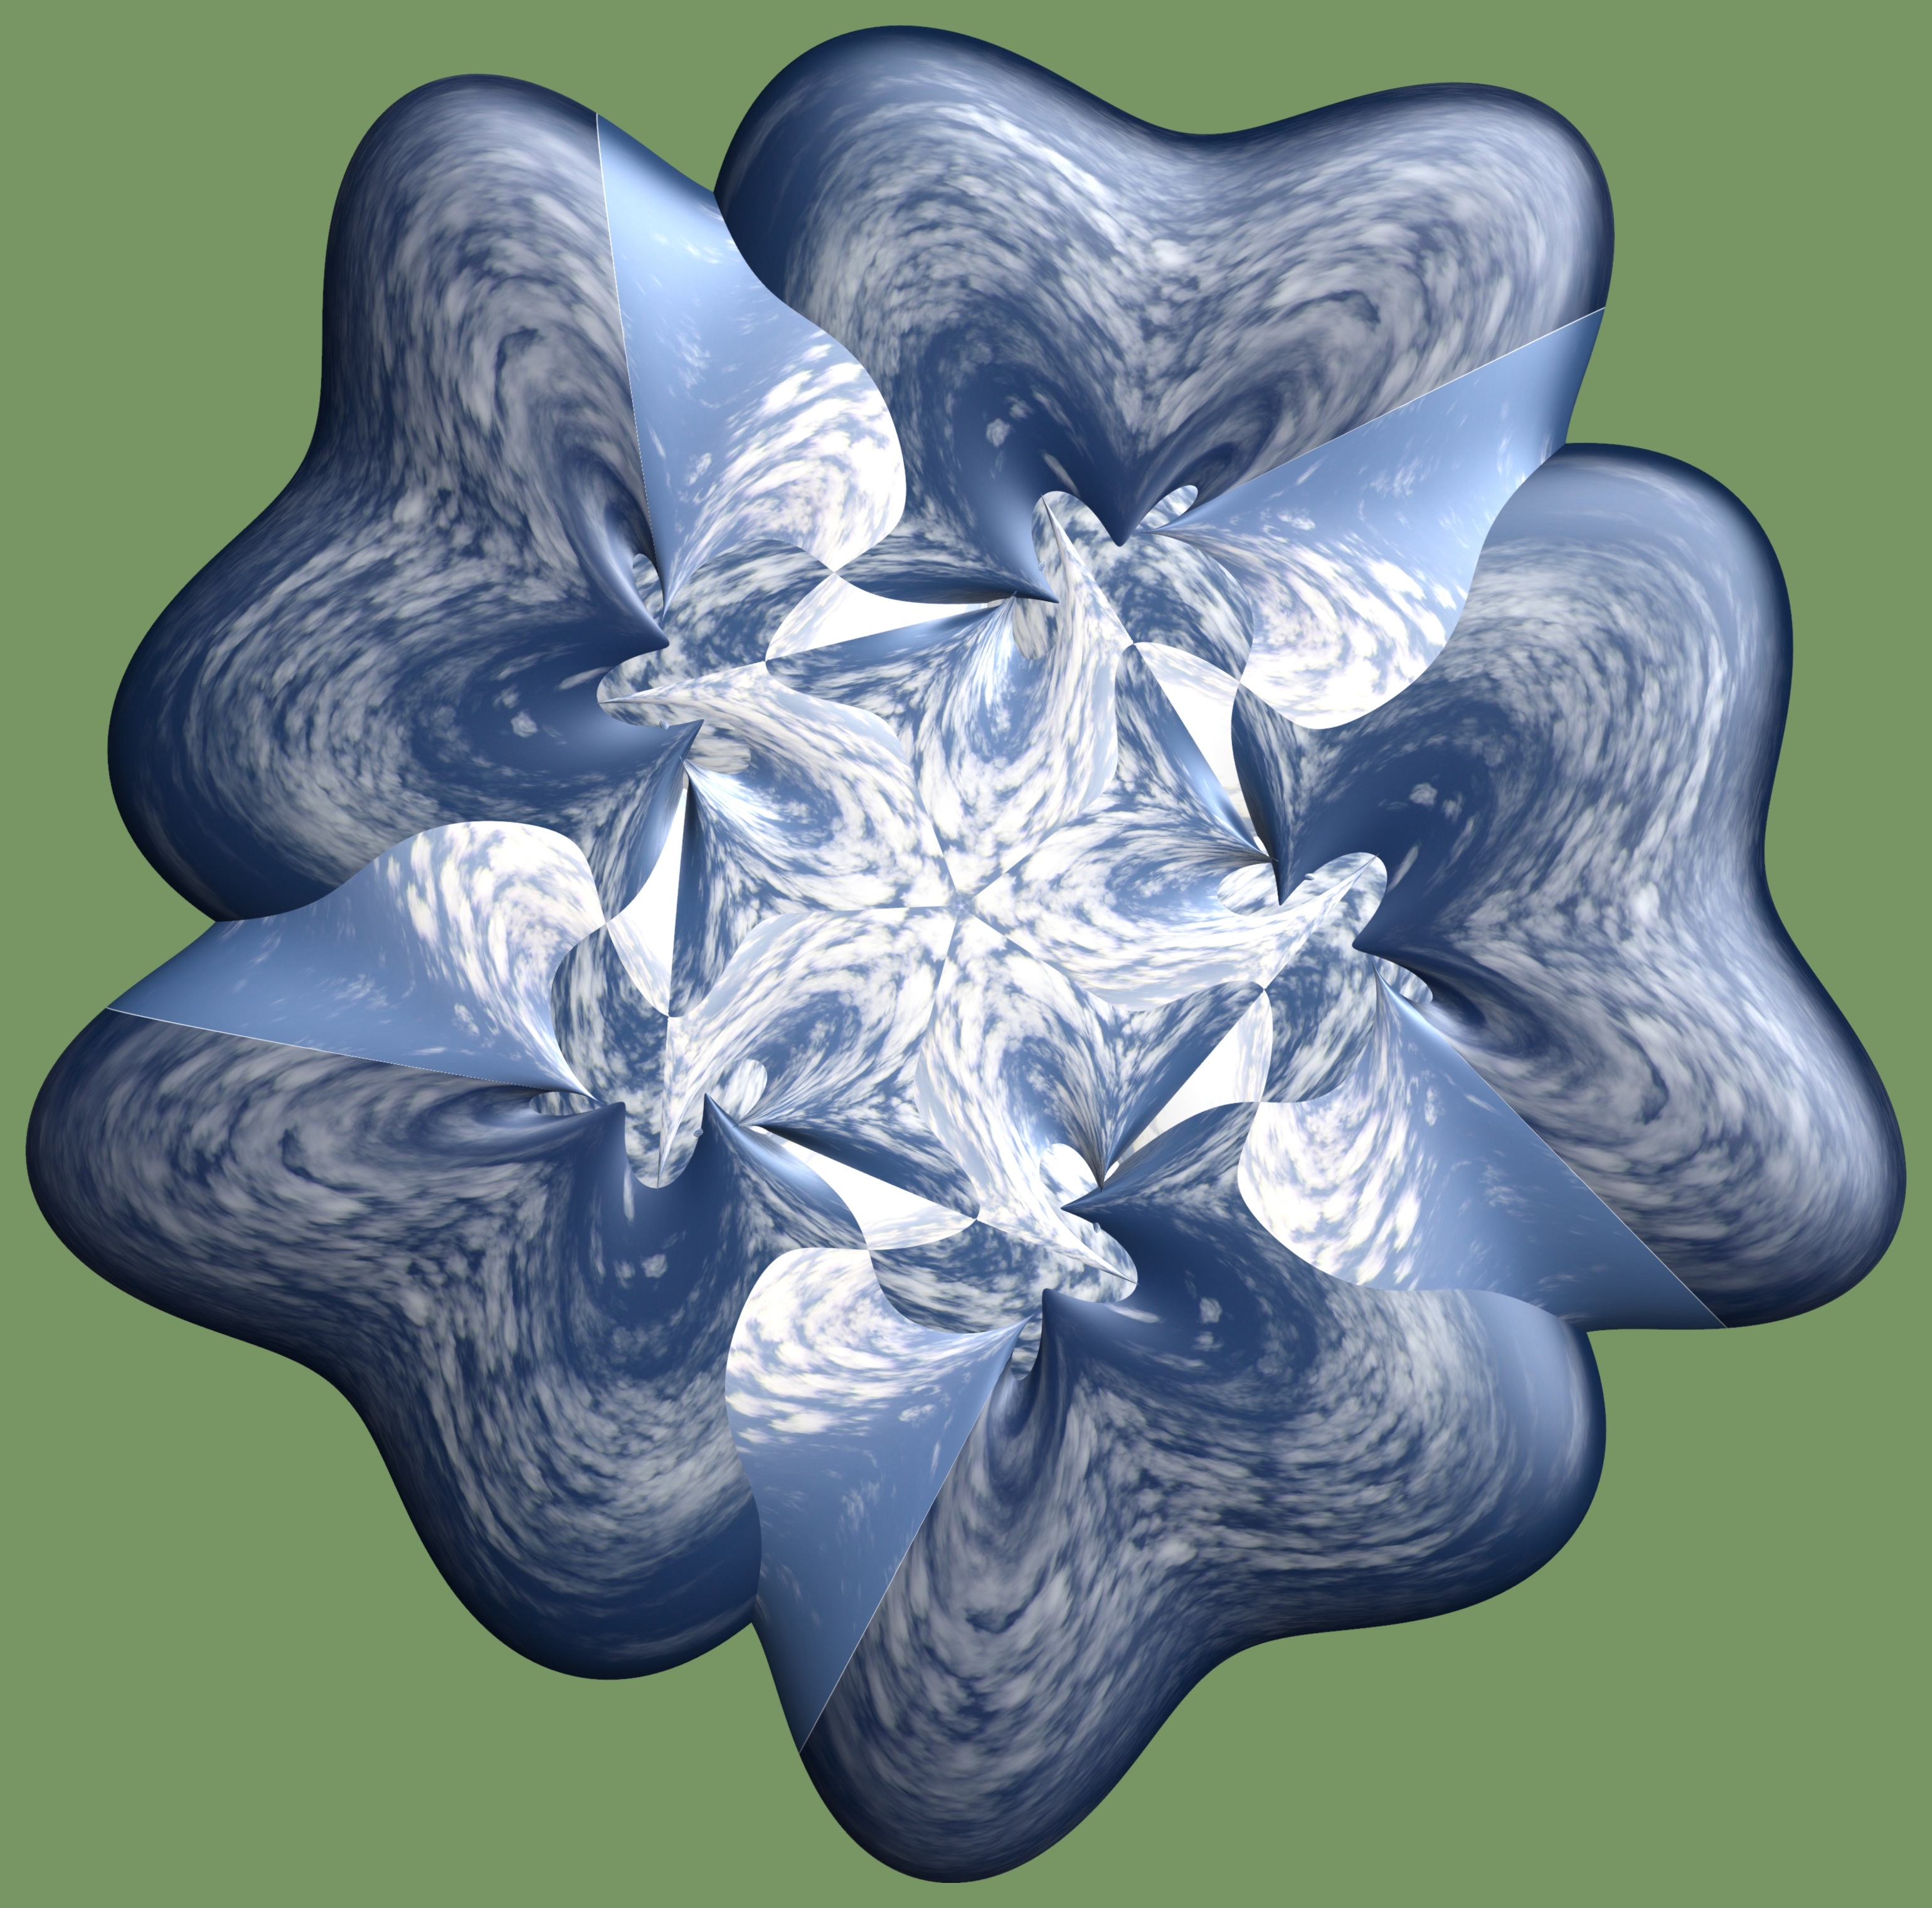
wing, structure, plant, texture, leaf, flower, petal, pattern, symbol, cross, art, design, symmetry, 3d, graphic, torus, mathematica, cg, parametricplot3d, code, program, algorithm, mapping, flowering plant